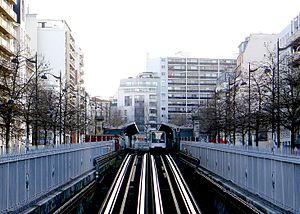
Boulevard de Picpus - Métro Station Bel-Air - Paris XII
Bel-Air est une station de la ligne 6 du métro de Paris, située dans le 12ᵉ arrondissement de Paris.
Cet article constitue la liste des stations du métro de Paris ayant une configuration particulière, en considérant qu'une station classique est souterraine, a des quais dont la longueur correspond à celle des rames en circulation et possède deux quais encadrant deux voies, le tout sous un plafond voûté. Ces critères sont globaux ; si une particularité est propre à une ligne mais se retrouve dans toutes ses stations, celles-ci peuvent être considérées comme classique, avec mention de ladite particularité. Ne sont en revanche pas prises en compte les particularités dans la décoration, recensées dans l'article « Aménagement des stations du métro de Paris ».